Charleston City Hall

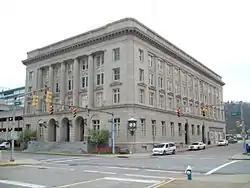
Charleston City Hall, April 2009

Charleston City Hall is a historic city hall located at Charleston, West Virginia. It was constructed in 1921 in the Neoclassical style. It is located opposite the Kanawha County Courthouse, at the center of downtown